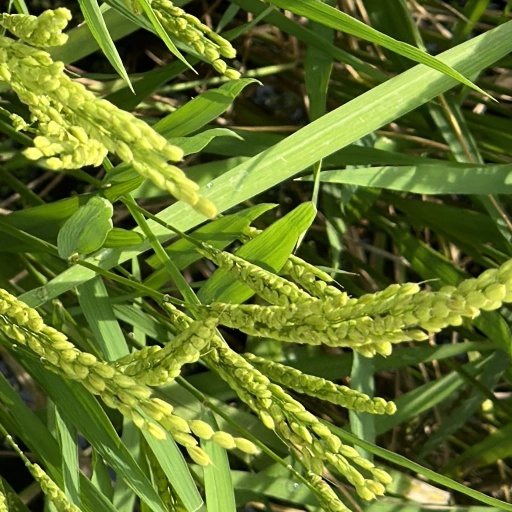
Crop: rice